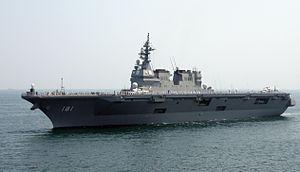
La classe Hyūga sont des destroyers porte-hélicoptères de la Force maritime d'autodéfense japonaise.